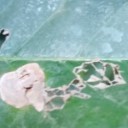
Label: Miner